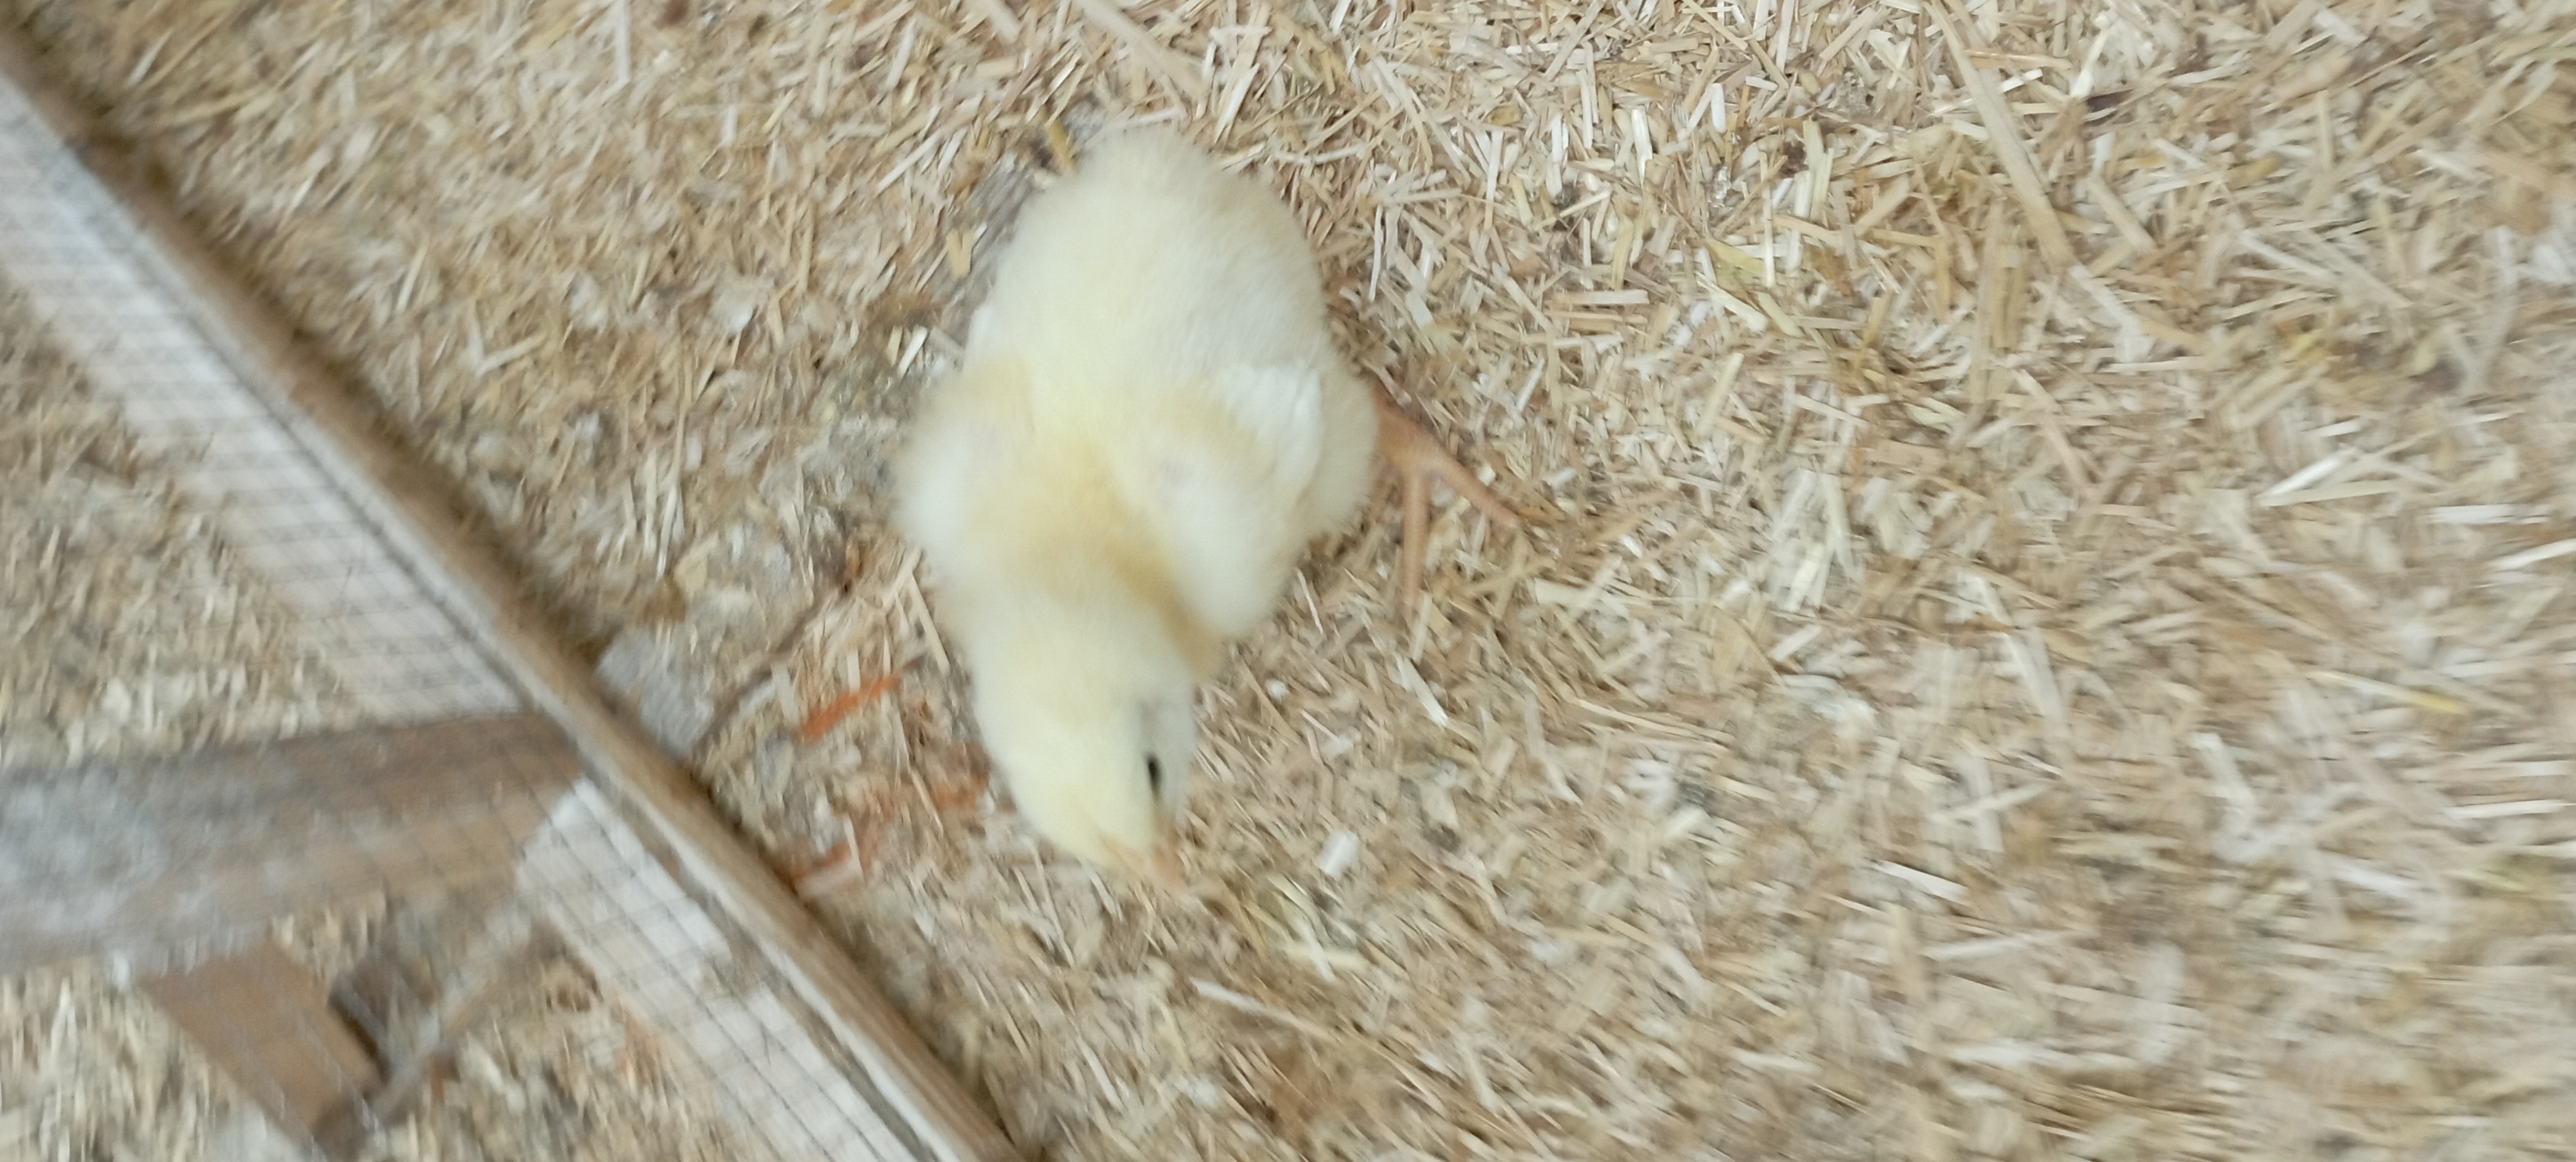
Weight: 157 g